Gizem Girişmen

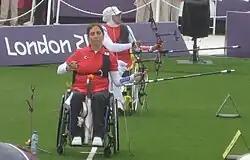
Gizem Girişmen (in front) competing against Iran's Zahra Nemati at the London 2012 Paralympics.

Gizem Girişmen (born 25 November 1981) is a Turkish Paralympic archer competing in the women's recurve ARW2 event.